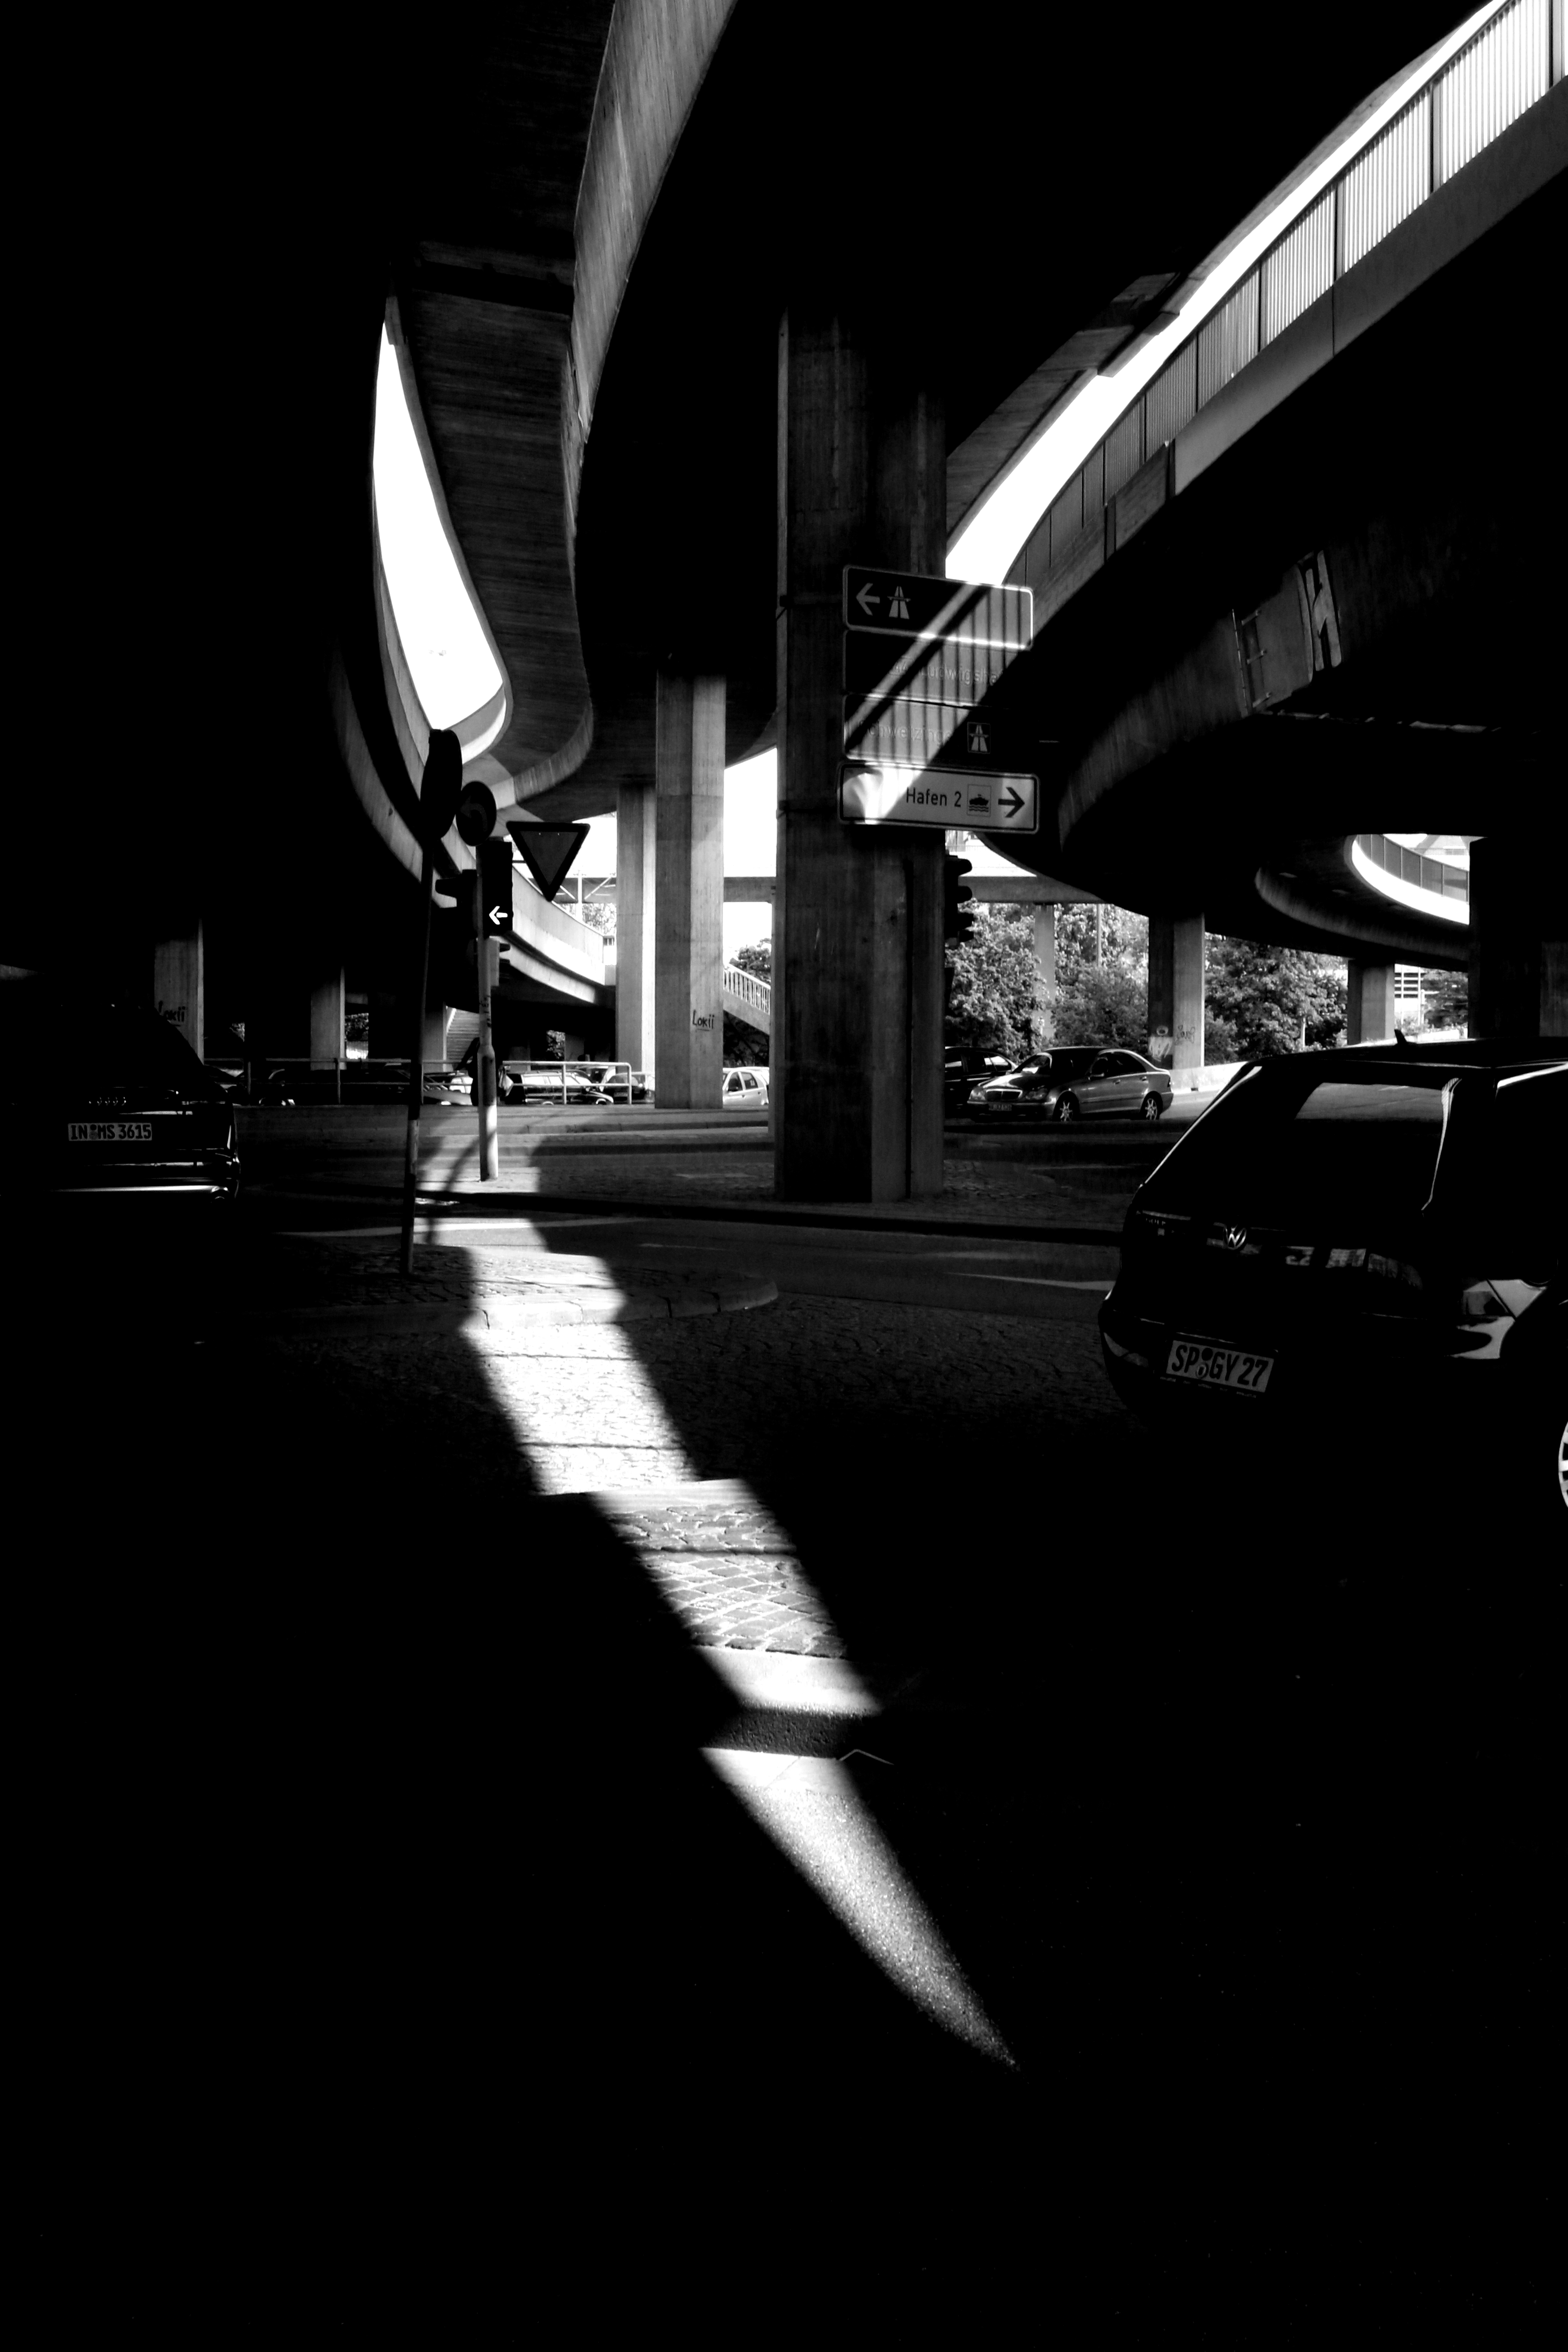
light, black and white, white, night, photography, darkness, black, monochrome, lighting, bw, blackandwhite, blackwhite, germany, alemania, allemagne, sw, schwarzweiss, schwarzweis, shape, germania, mannheim, schwarzweissfotografie, schwarzweisfotografie, monochrome photography, film noir, computer wallpaper